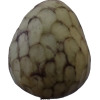
Label: cherimoya